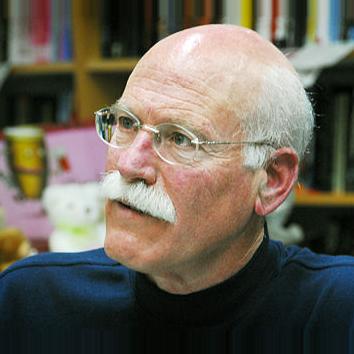
Age: 62